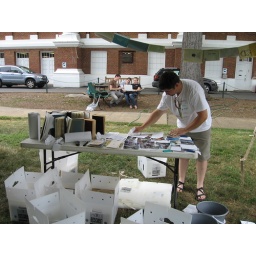
Joey dries photographs by placing the photos emulsion side face up on paper towels.